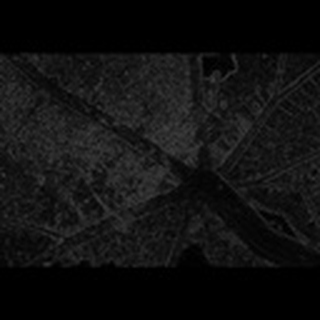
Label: cotton_aphids